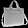
Label: Bag